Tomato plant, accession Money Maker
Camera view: tilt-top (135 deg); turntable rotation: 270 degrees
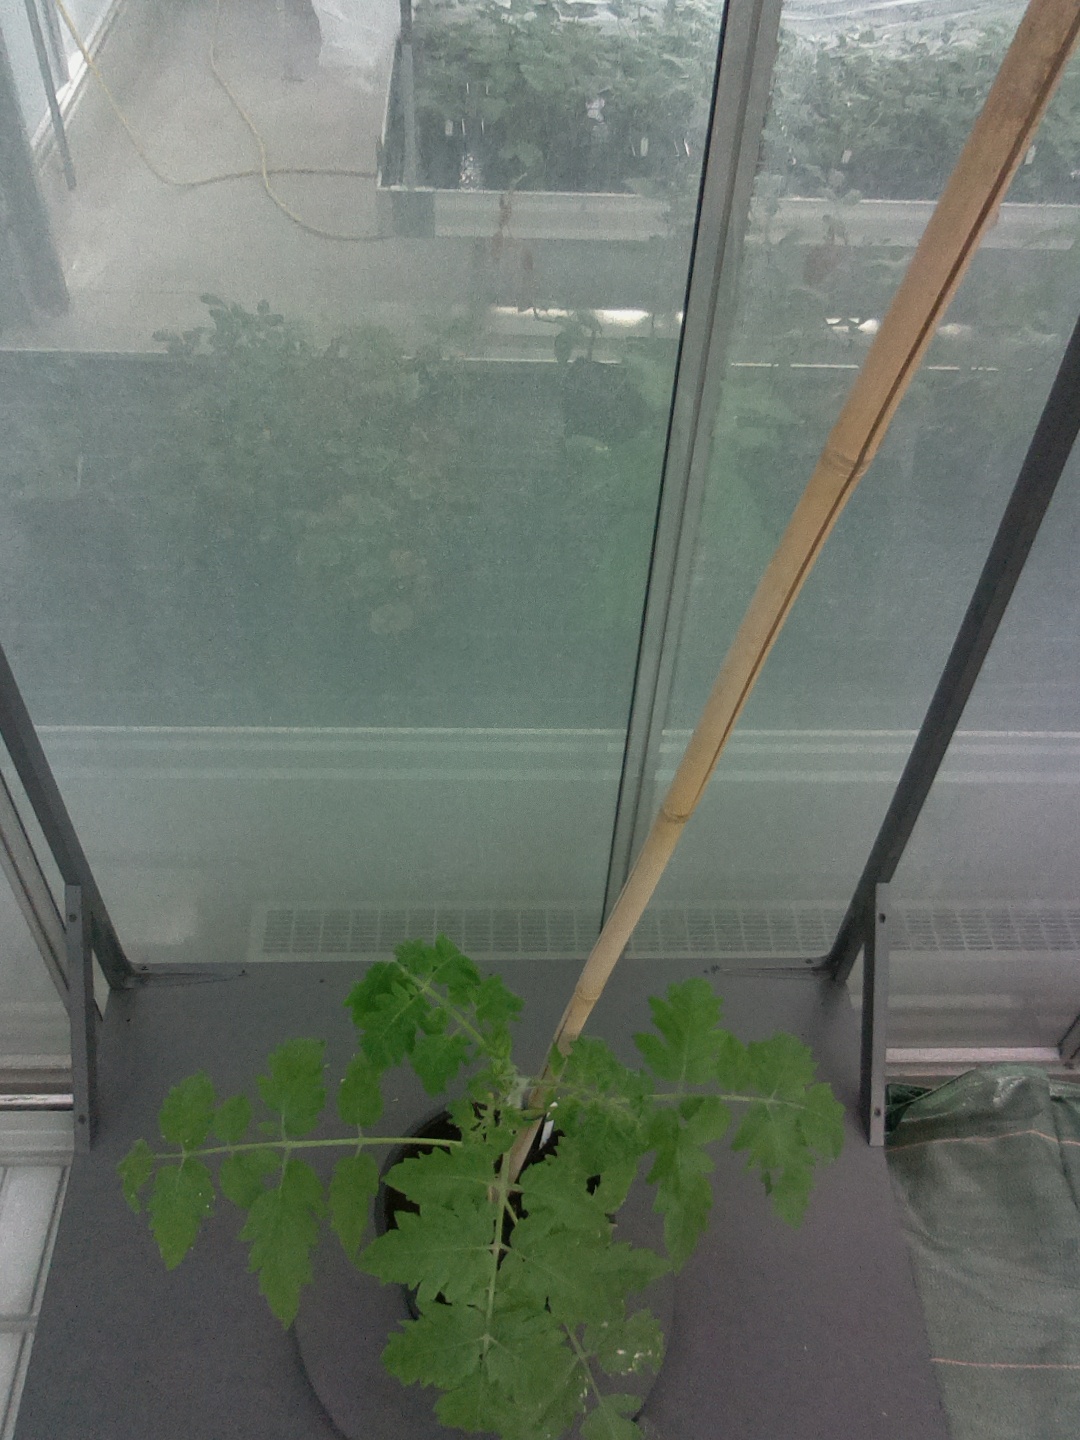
BBCH growth stage 13: 6 of true leaves visible